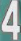
Number: 4